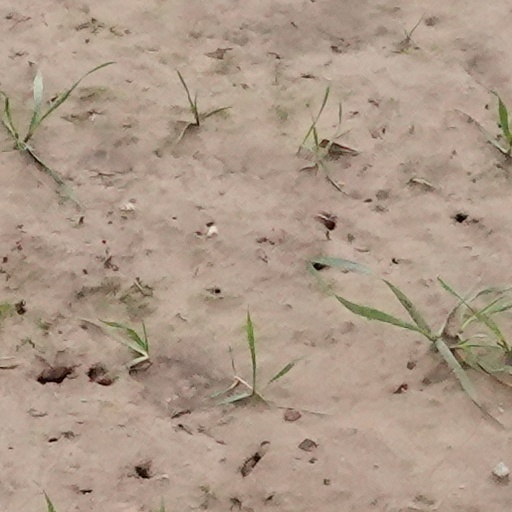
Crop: wheat